The Adventures of Pinocchio

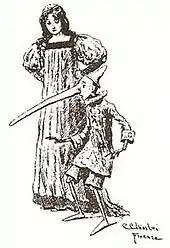
"As he lies, his nose grows", illustration by Carlo Chiostri

"The Adventures of Pinocchio" is the world's third most translated book (240–260 languages), and was the first work of Italian children's literature to achieve international fame. The book has had great impact on world culture, and it was met with enthusiastic reviews worldwide. The title character is a cultural icon and one of the most reimagined characters in children's literature. The popularity of the story was bolstered by the powerful philosopher-critic Benedetto Croce, who greatly admired the tale and reputed it as one of the greatest works of Italian literature.